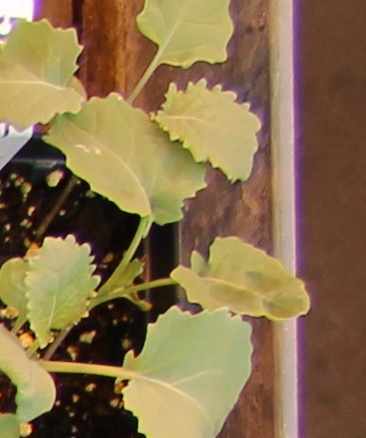
Label: Canola